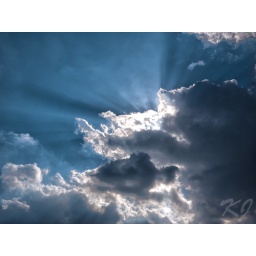
A heavenly blue sky on a summer's day in Japan. Panasonic GF1 (20mm f/1.7 lens)